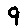
Label: 9